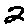
Label: 2